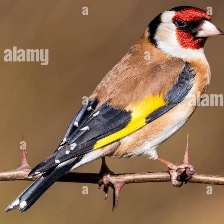
Species: EUROPEAN GOLDFINCH
Scientific name: CARDUELIS CARDUELIS
ImageNet parent category: goldfinch